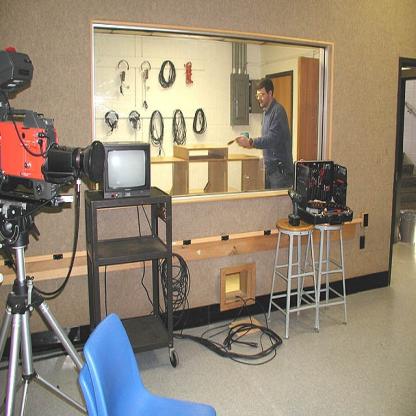
Scene: Indoor